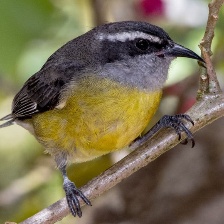
Species: BANANAQUIT
Scientific name: COEREBA FLAVEOLA